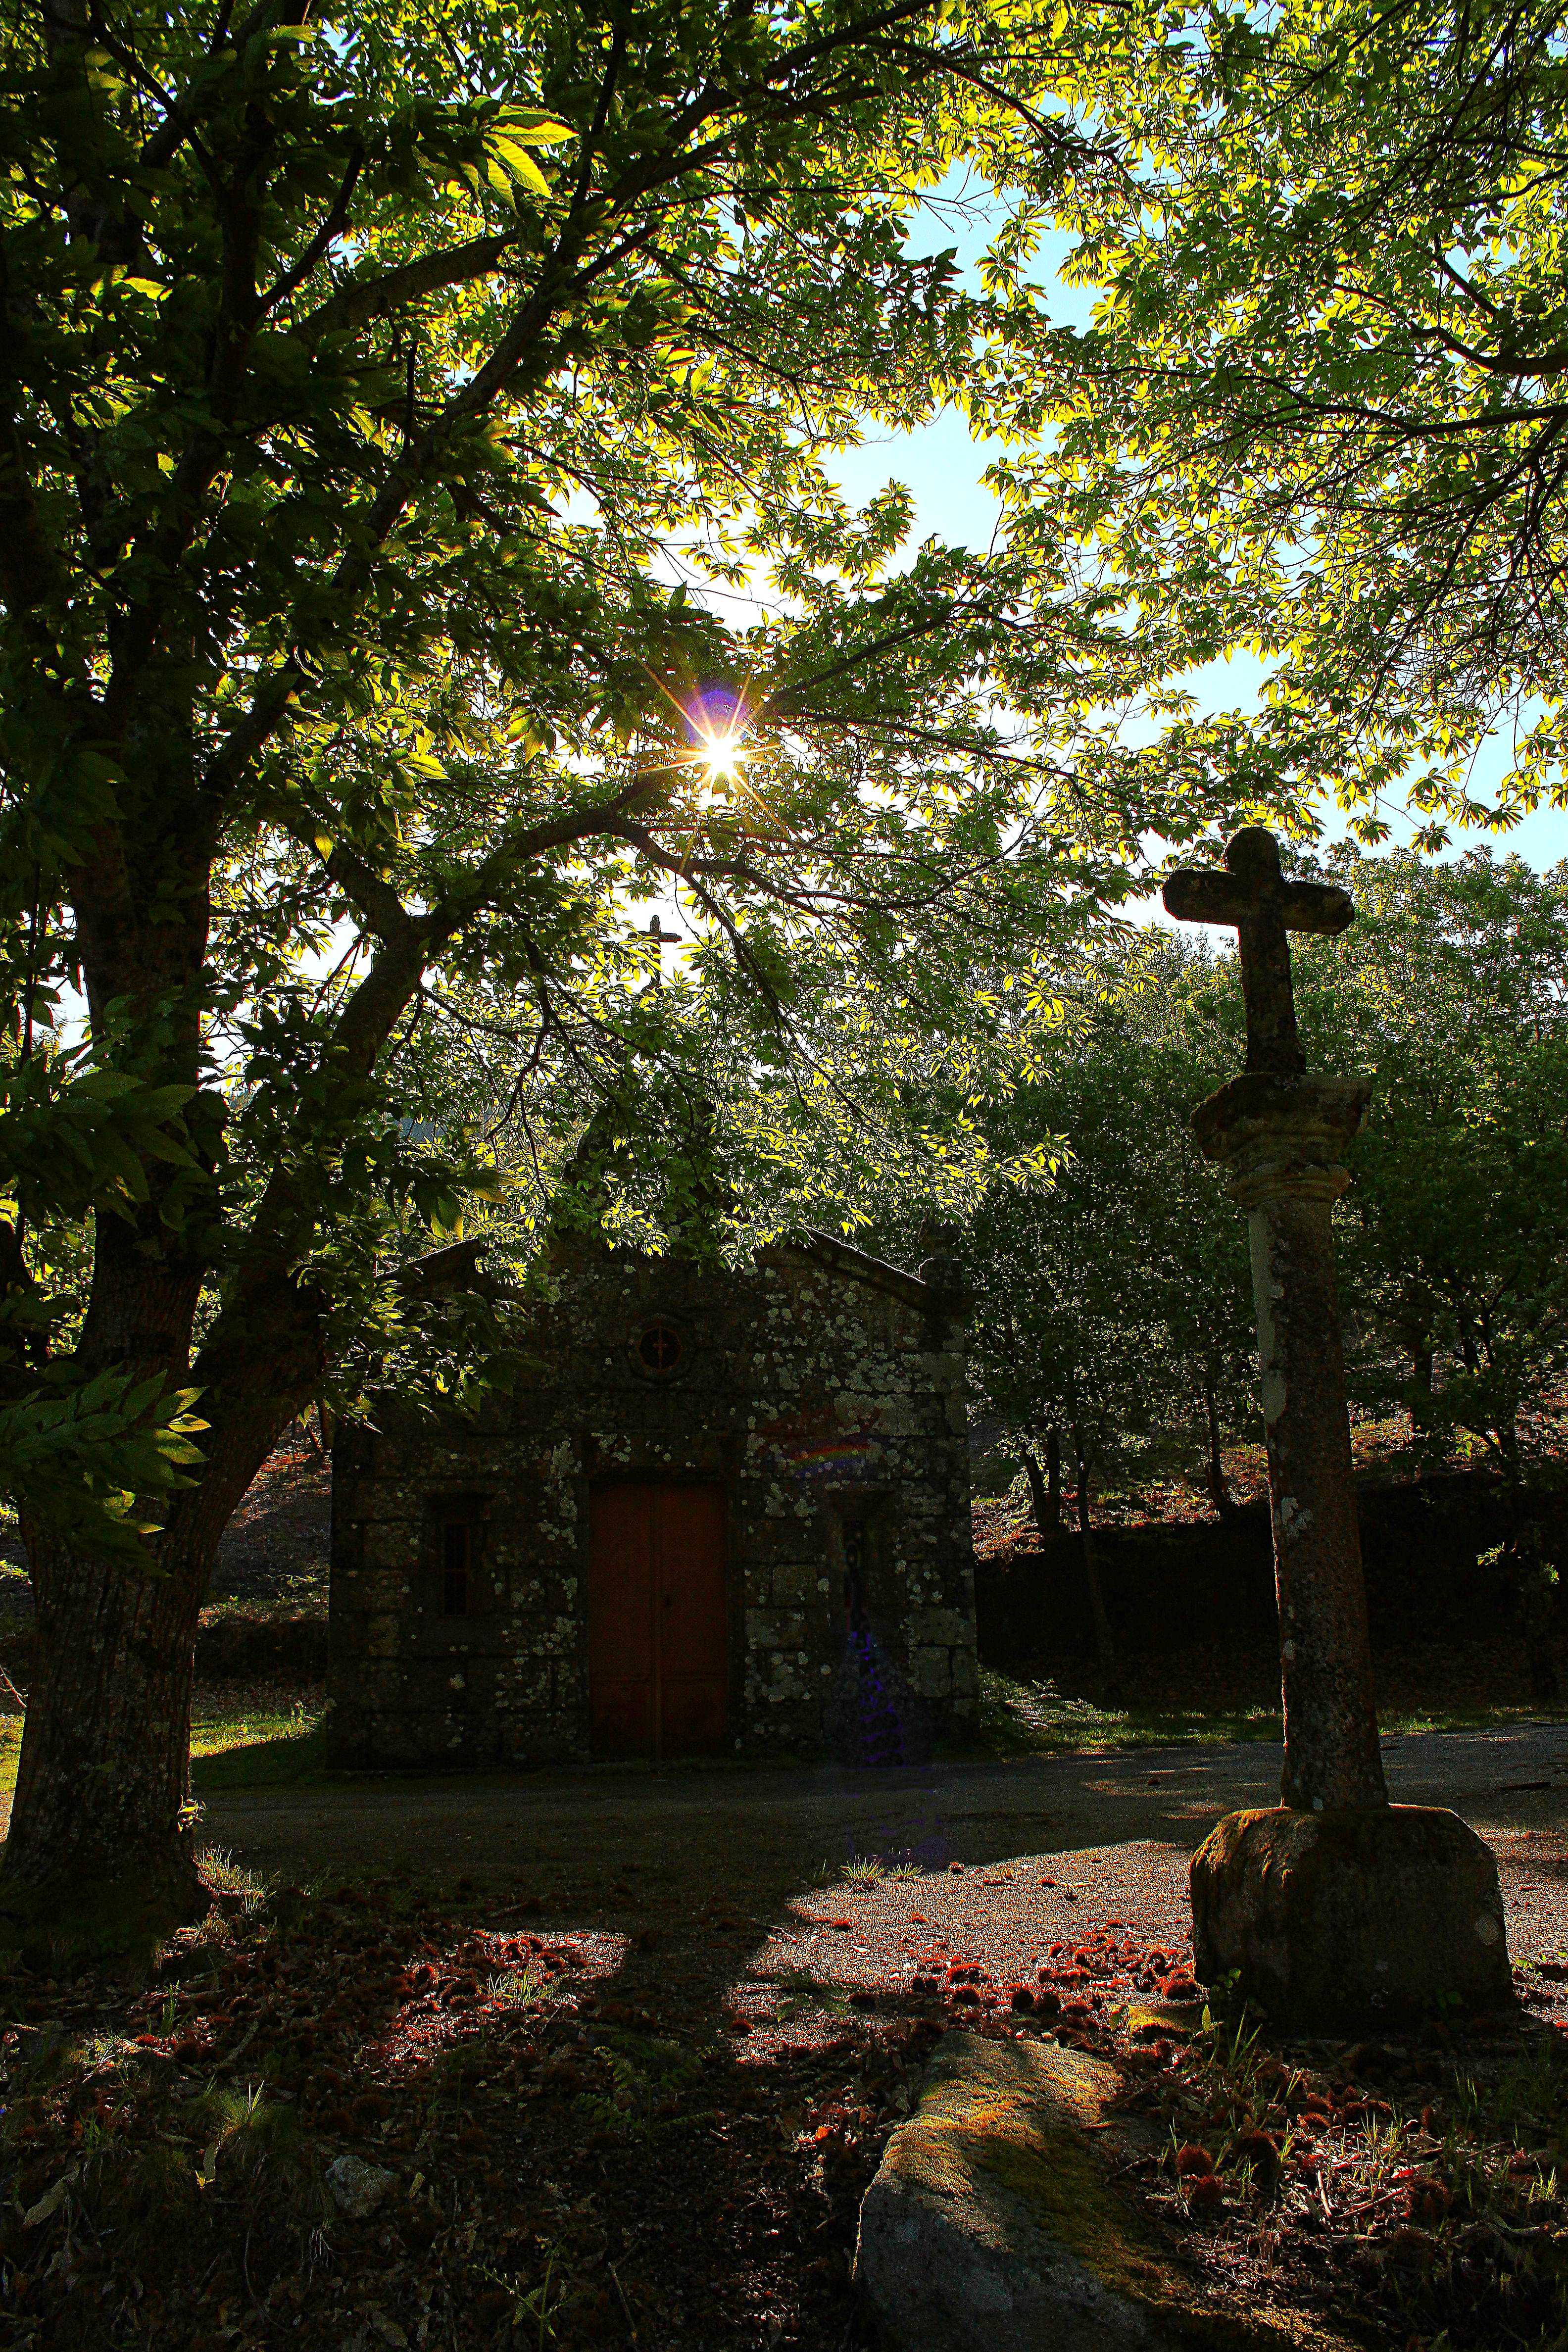
tree, nature, forest, plant, sunlight, leaf, flower, green, autumn, park, backyard, botany, garden, season, shrine, galicia, pontevedra, botanical garden, woodland, yard, espana, ggl1, canoneos500d, cotobade, aguasantas, ruralgalicia, woody plant